The Hunting Party (album)

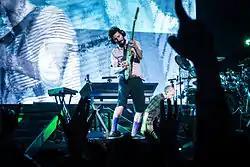
Linkin Park performing at Soundwave 2013, during the Living Things World Tour.

In 2010 and 2012 respectively, Linkin Park released their fourth and fifth studio albums "A Thousand Suns" and "Living Things". The albums, both produced by Rick Rubin and Mike Shinoda, marked a shift in the band's musical direction from a nu metal-oriented sound, recognized with "Hybrid Theory" (2000) and "Meteora" (2003), to a more experimental and "cutting edge" sound. The electronica-influenced albums were commercially successful.